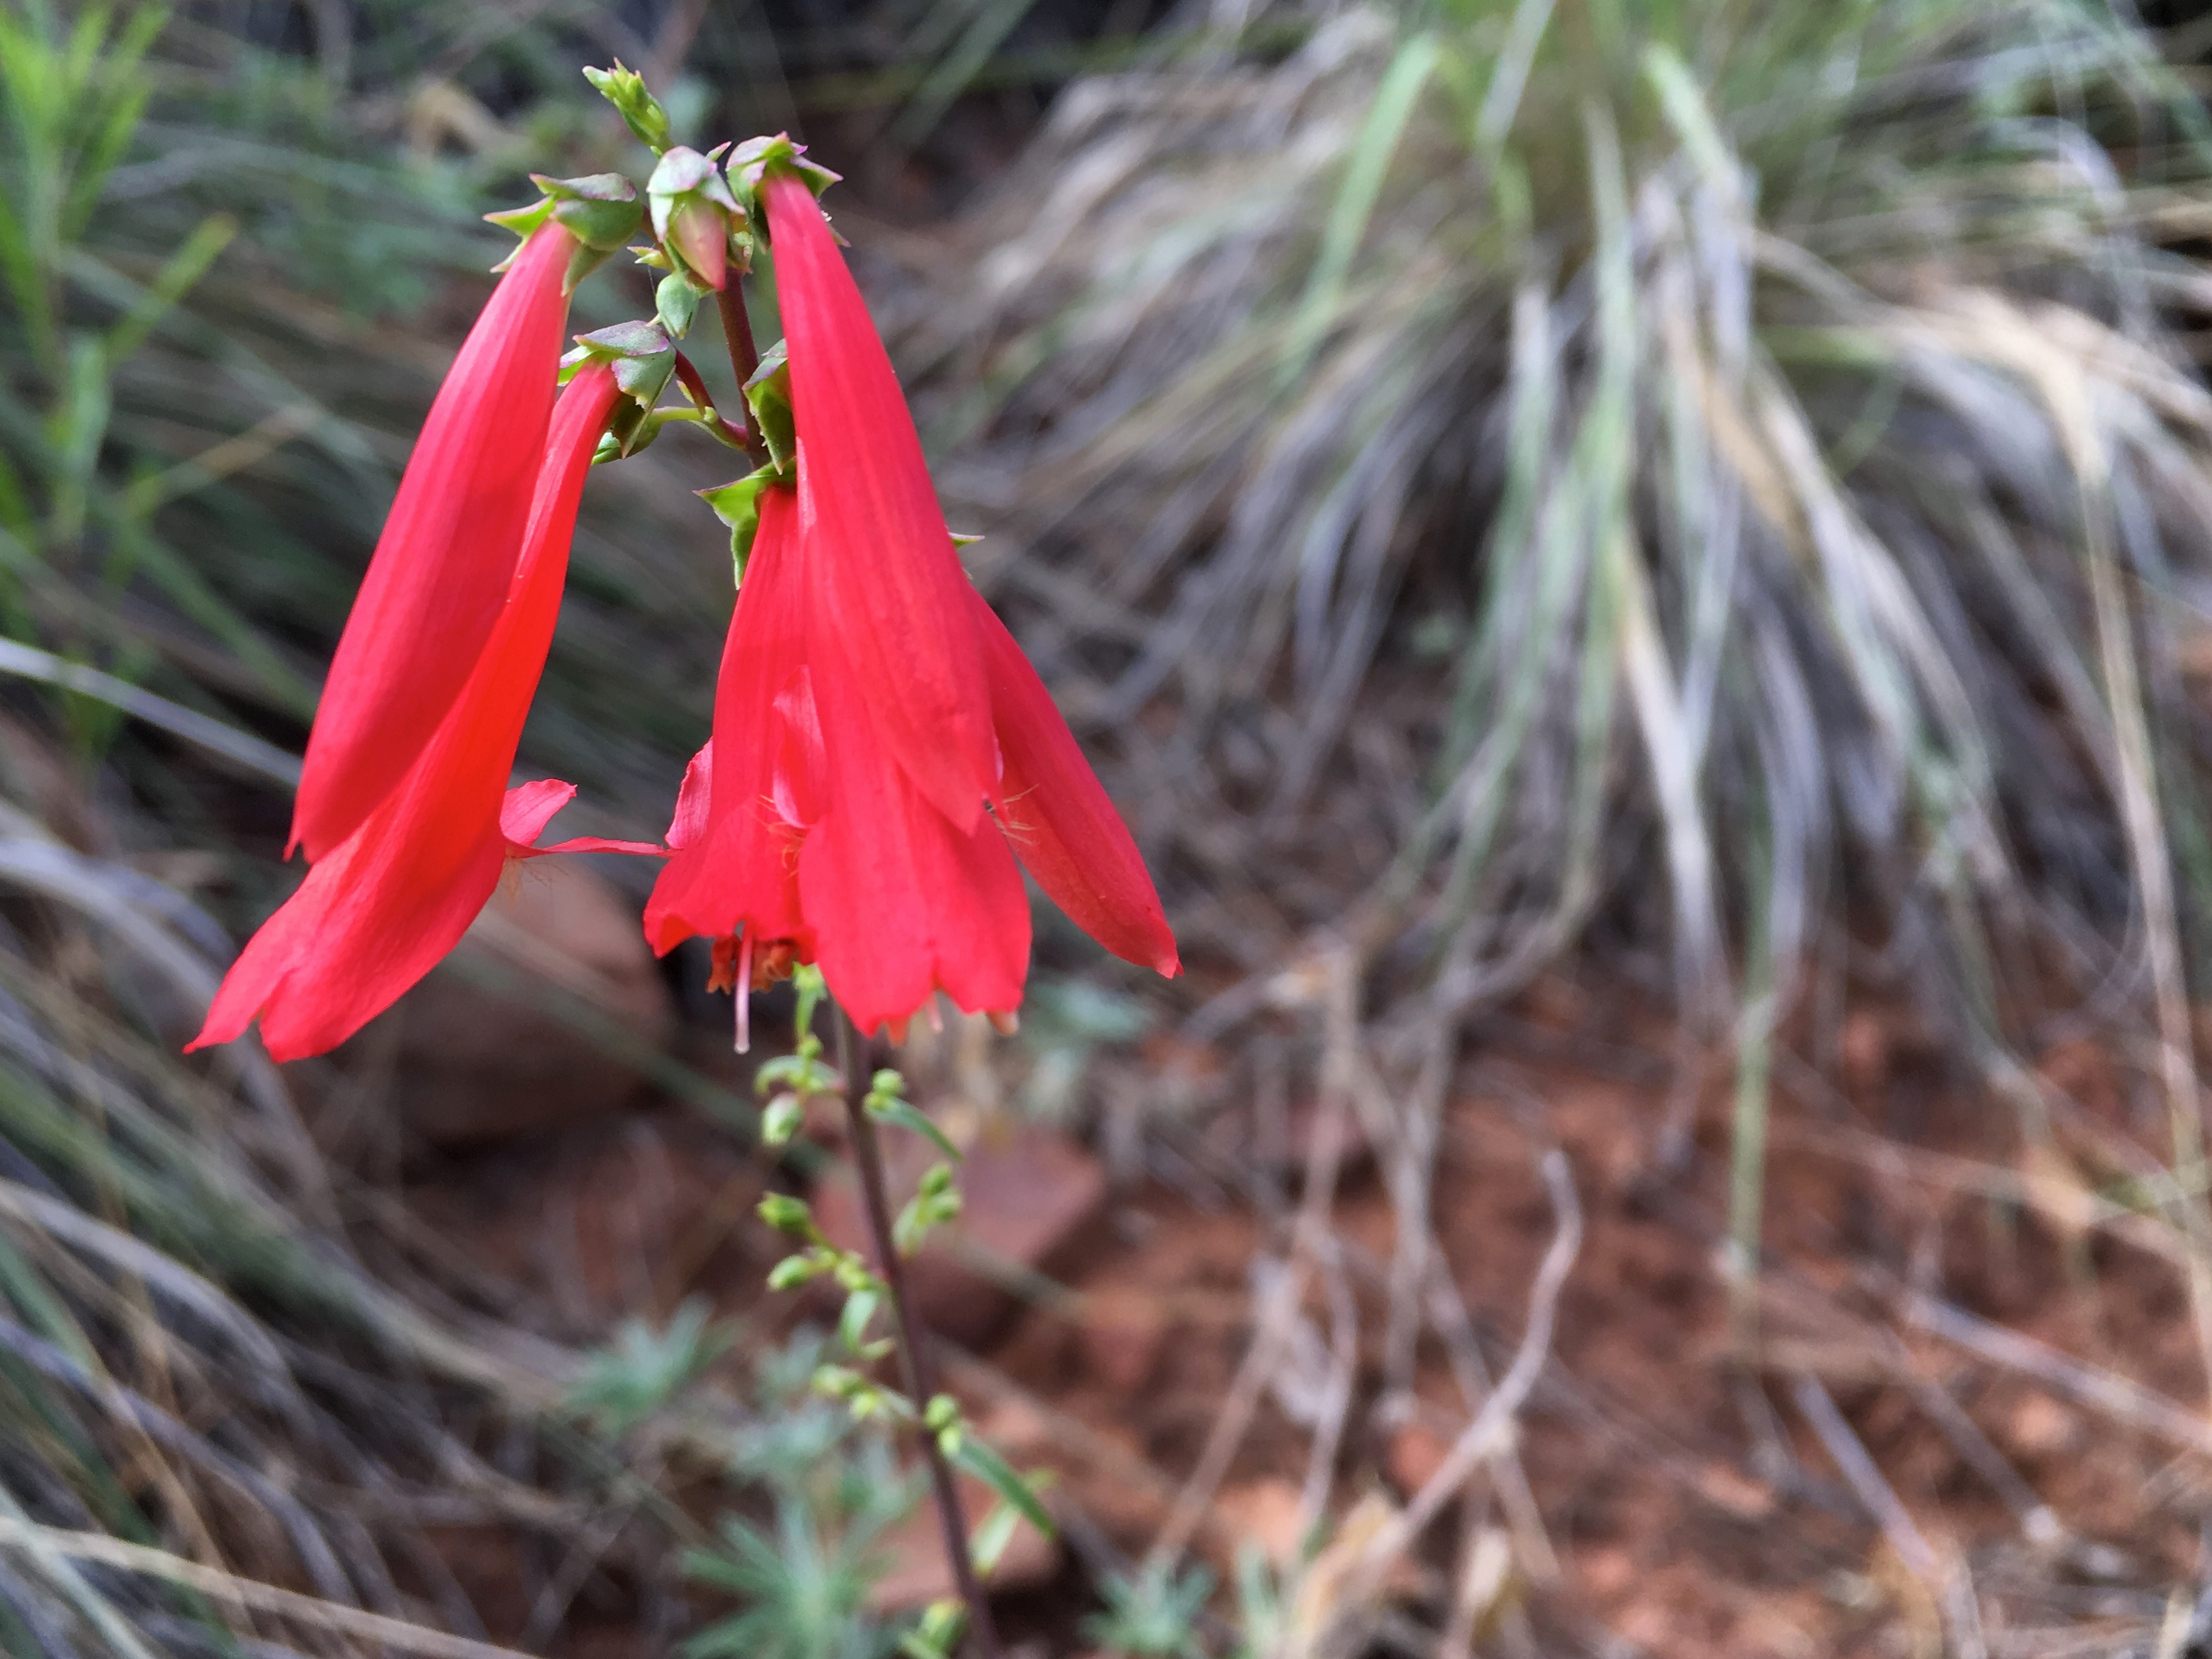
tree, nature, grass, plant, leaf, flower, autumn, botany, flora, wildflower, shrub, flowering plant, grass family, land plant